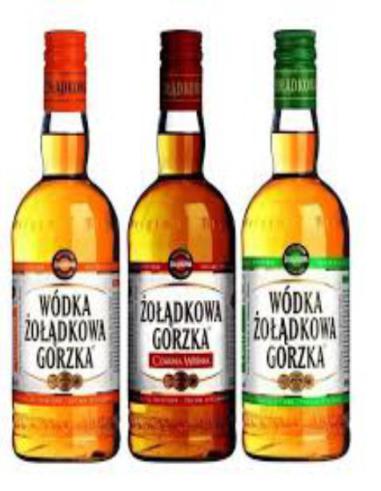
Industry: Food